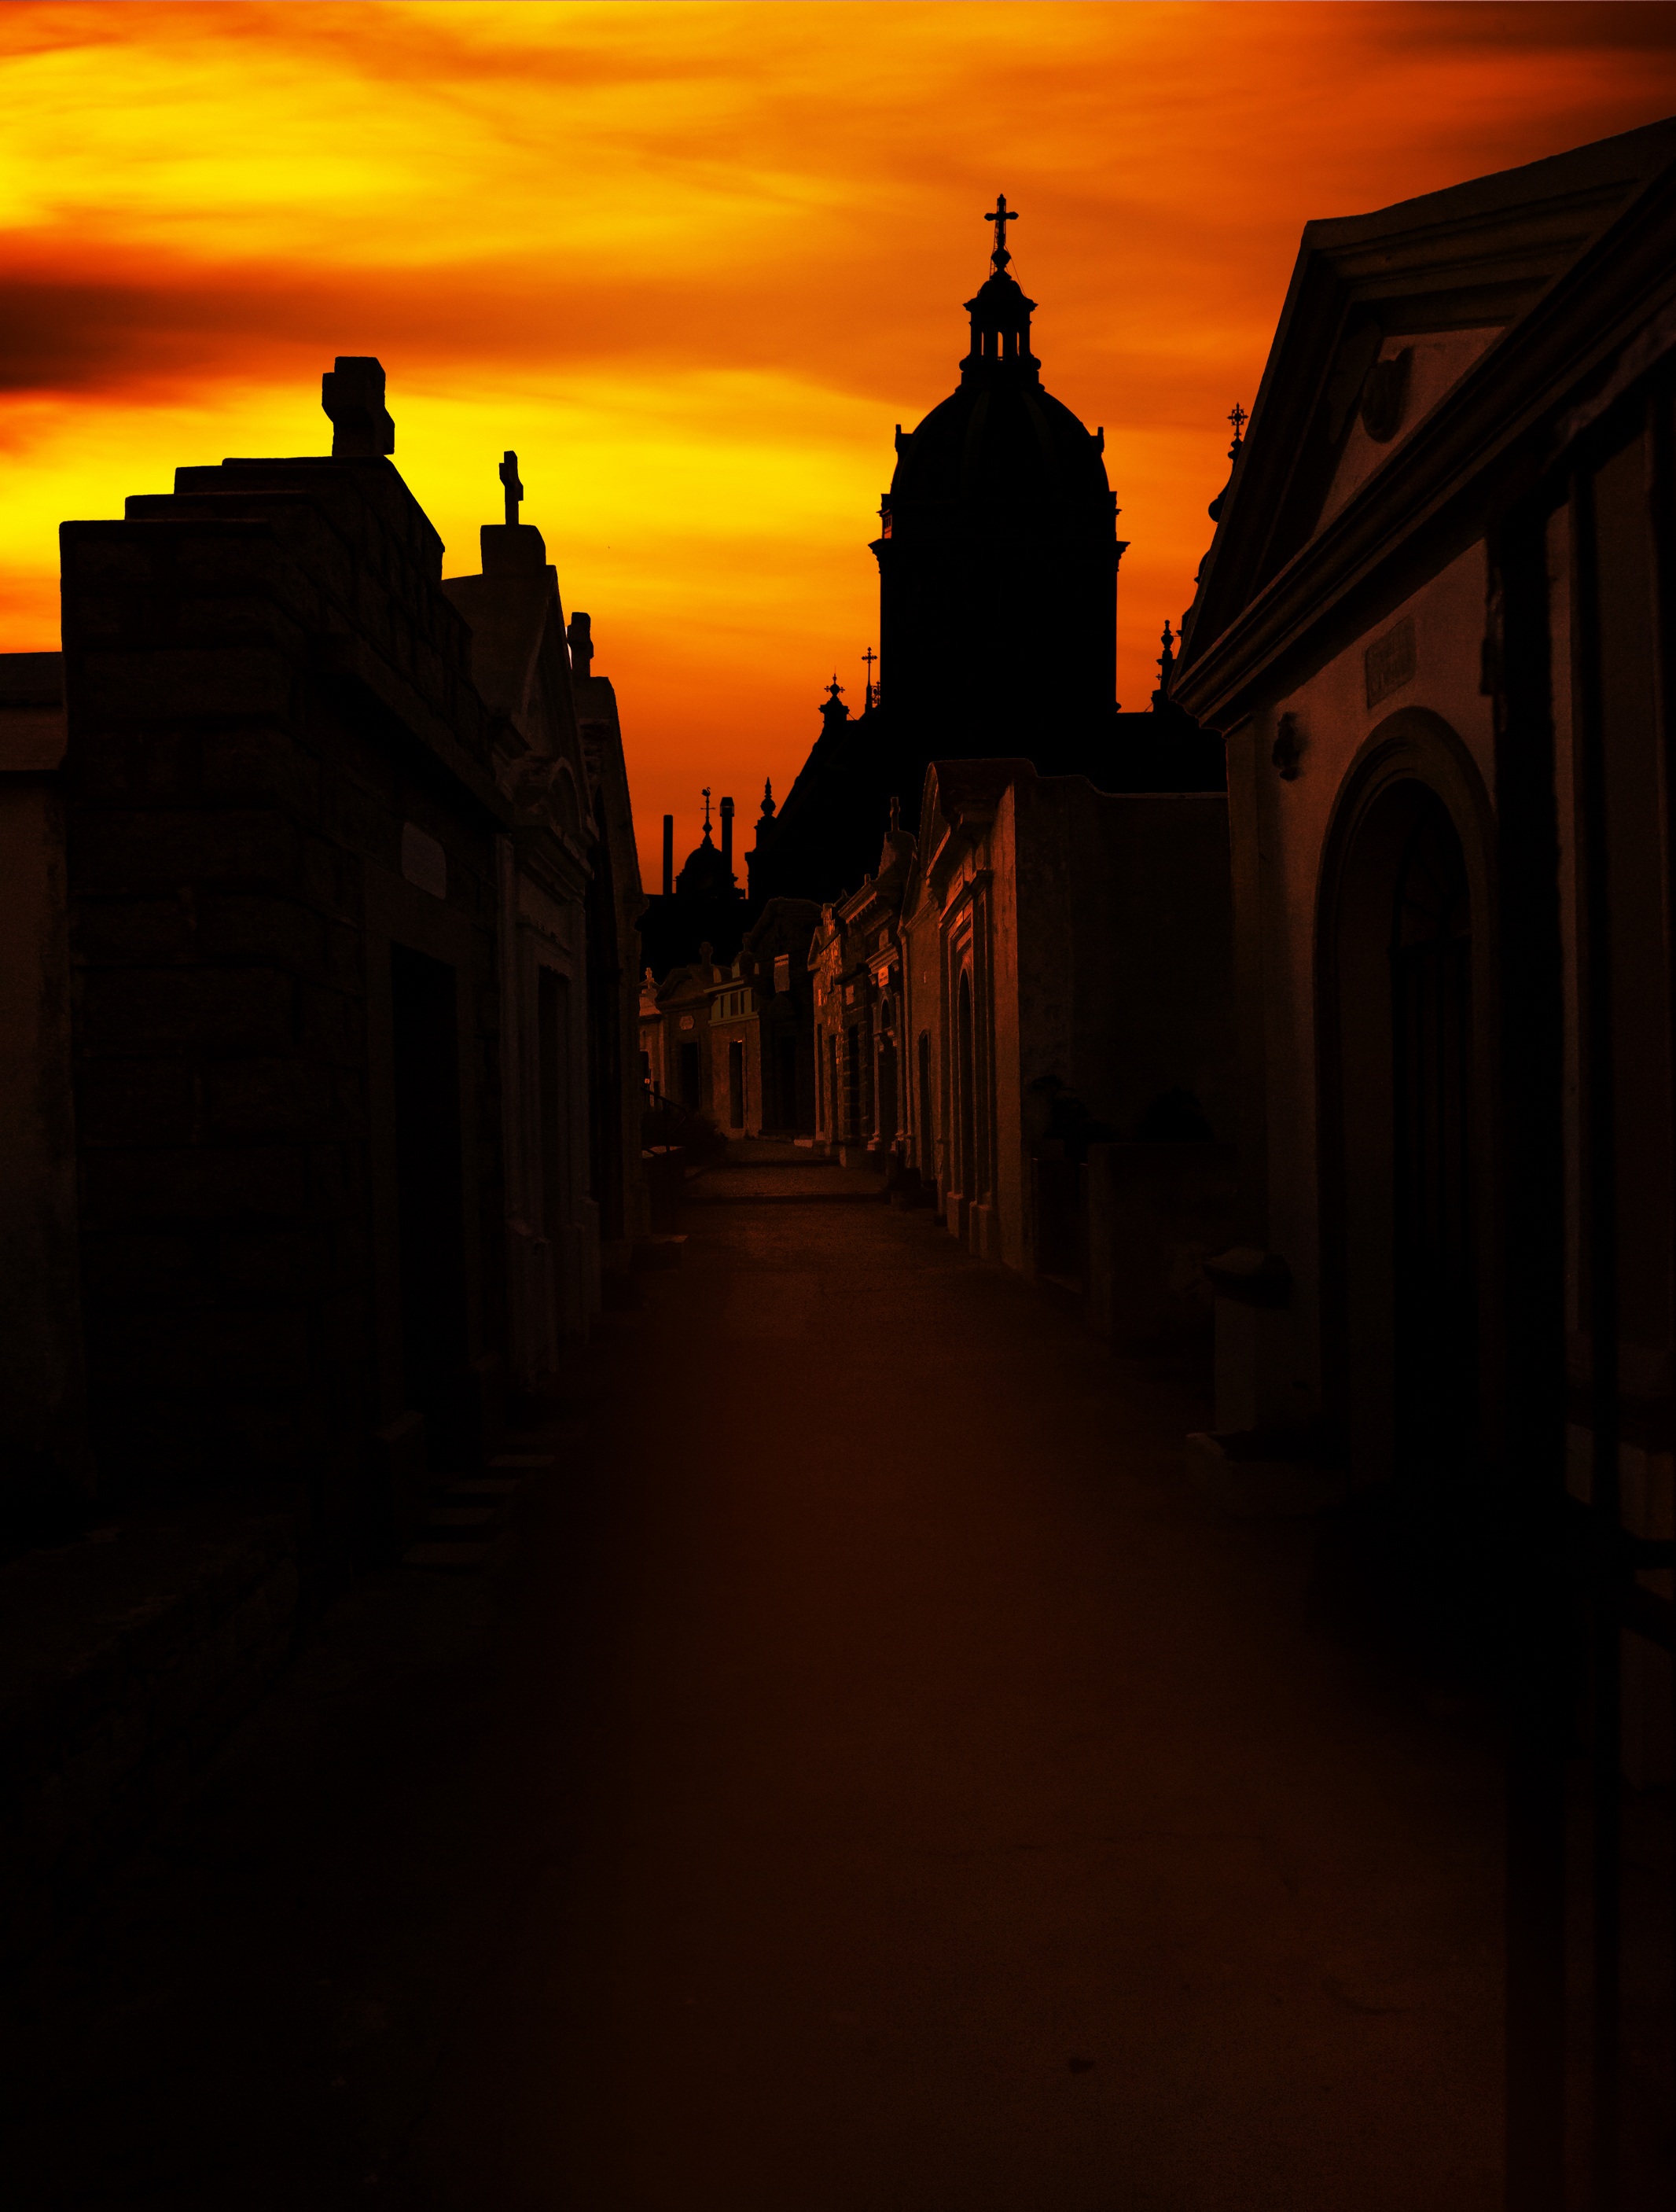
light, sky, sun, sunset, night, sunlight, morning, old, dawn, mystical, dusk, evening, orange, peaceful, shadow, religion, memory, darkness, church, rest, cross, cemetery, christian, dead, death, grave, transience, temple, hope, christianity, scene, corsica, magic, graves, mood, silent, secret, abendstimmung, mourning, farewell, rock carving, last calm, grave stones, old cemetery, occultism, g tterd mmerung